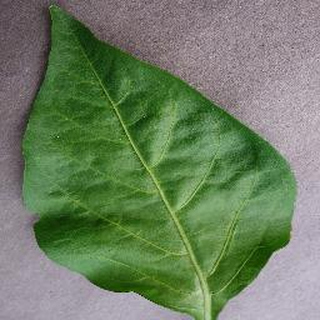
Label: healthy_bell_pepper